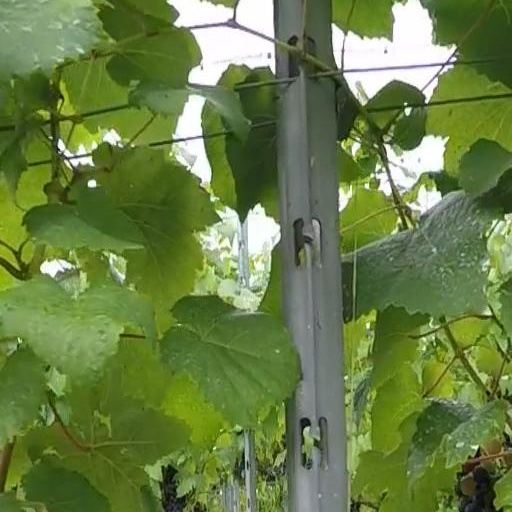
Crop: grape